Yamato-class battleship

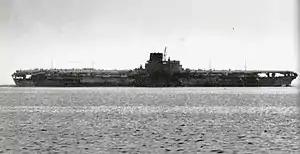
"Shinano" in November 1944

Although five "Yamato"-class vessels had been planned in 1937, only three—two battleships and a converted aircraft carrier—were completed. All three vessels were built in extreme secrecy, to prevent American intelligence officials from learning of their existence and specifications; indeed, the United States' Office of Naval Intelligence only became aware of "Yamato" and "Musashi" by name in late 1942. At this early time, their assumptions on the class's specifications were quite far off; while they were correct on their length, the class was given as having a beam of —in actuality, it was about and a displacement of 40,000–57,000 tons (actually, 69,000 tons). In addition, the main armament of "Yamato" class was given as nine guns as late as July 1945, four months after "Yamato" was sunk. Both "Jane's Fighting Ships" and the Western media also misreported the specifications of the ships. In September 1944, "Jane's Fighting Ships" listed the displacement of both "Yamato" and "Musashi" as 45,000 tons. Similarly, both the "New York Times" and the Associated Press reported that the two ships displaced 45,000 tons with a speed of 30 knots, and even after the sinking of "Yamato" in April 1945, "The Times" of London continued to give 45,000 tons as the ship's displacement. Nevertheless, the existence of the ships—and their supposed violation of naval treaties—heavily influenced American naval engineers in the design of the 60,500-ton s, though they were not designed specifically to counter the "Yamato" class.